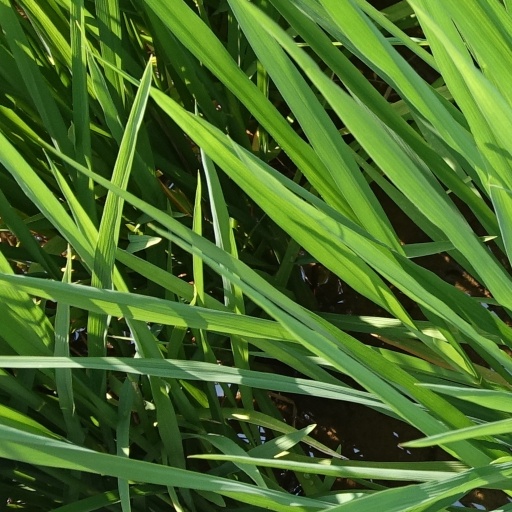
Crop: rice